Elitch Gardens Theme Park

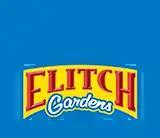

Elitch Gardens Theme & Water Park, colloquially known as Elitch's (formerly known as Elitch Zoological Gardens, first and second incarnation of Elitch Gardens, Elitch Gardens - The Great Escape and Six Flags Elitch Gardens), is an amusement park in Denver, Colorado. It is owned by KSE Radio Ventures, LLC and operated by Premier Parks, LLC. Distinctive for being located in a downtown area, it is open April through October.